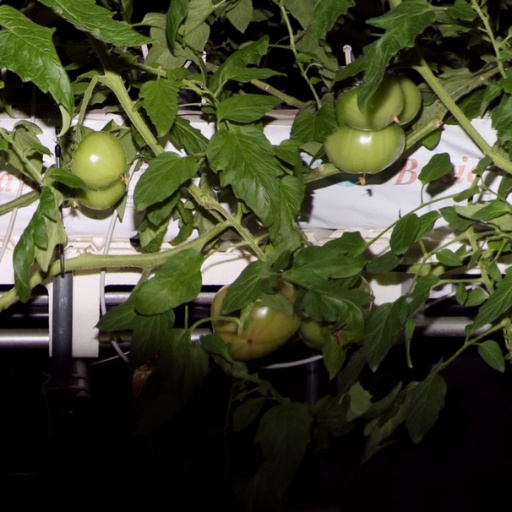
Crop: tomato